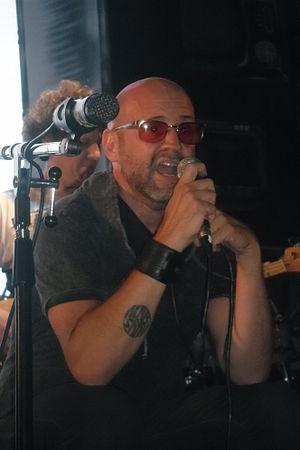
Chancho Va est un groupe de rock argentin, originaire de Dorrego, dans la province de Mendoza. Le style musical du groupe se situe dans le dit rock urbain, un genre caractérisé par des bases rythmiques puissantes et des riffs de guitare distordus. La voix, énergique et plaintive, traite fortement de l'engagement social.